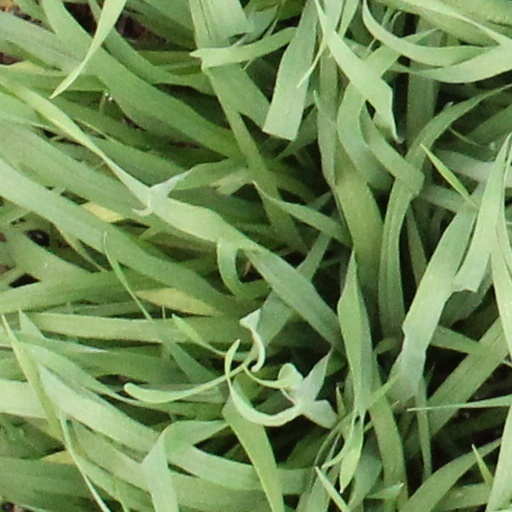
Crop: wheat